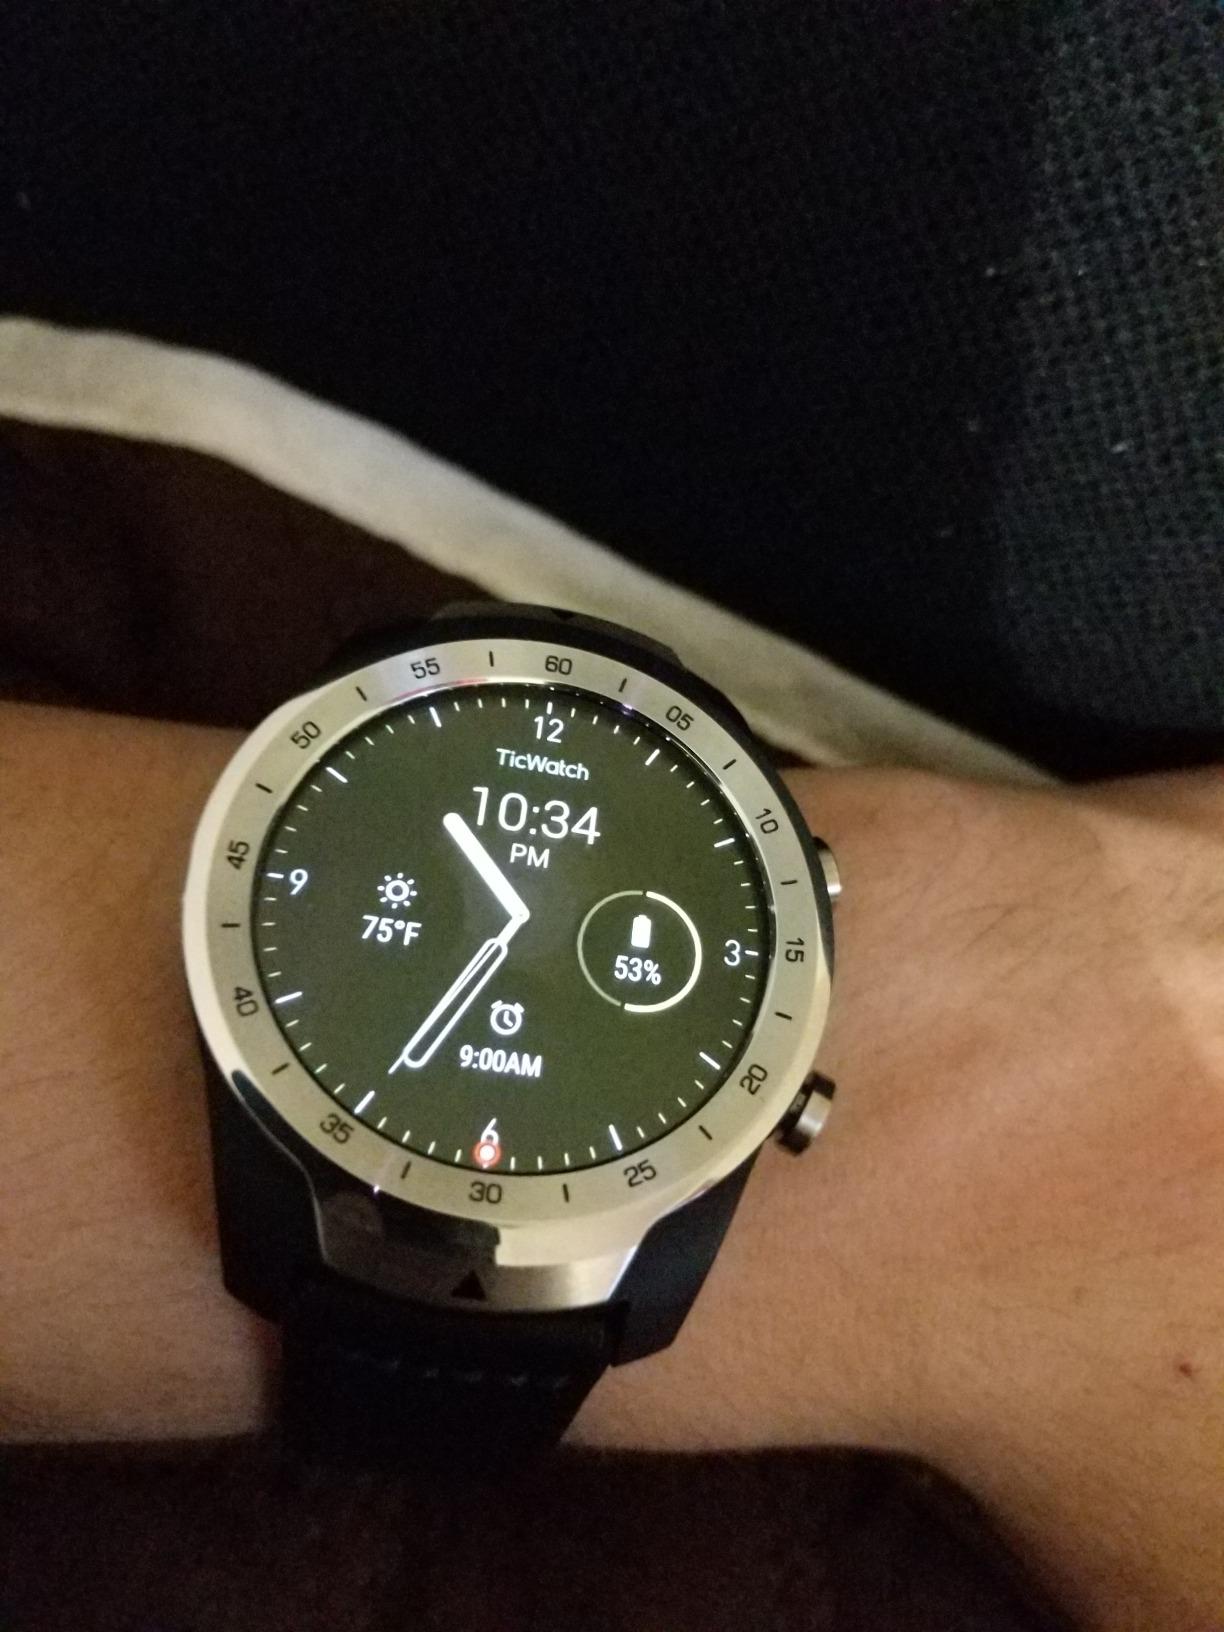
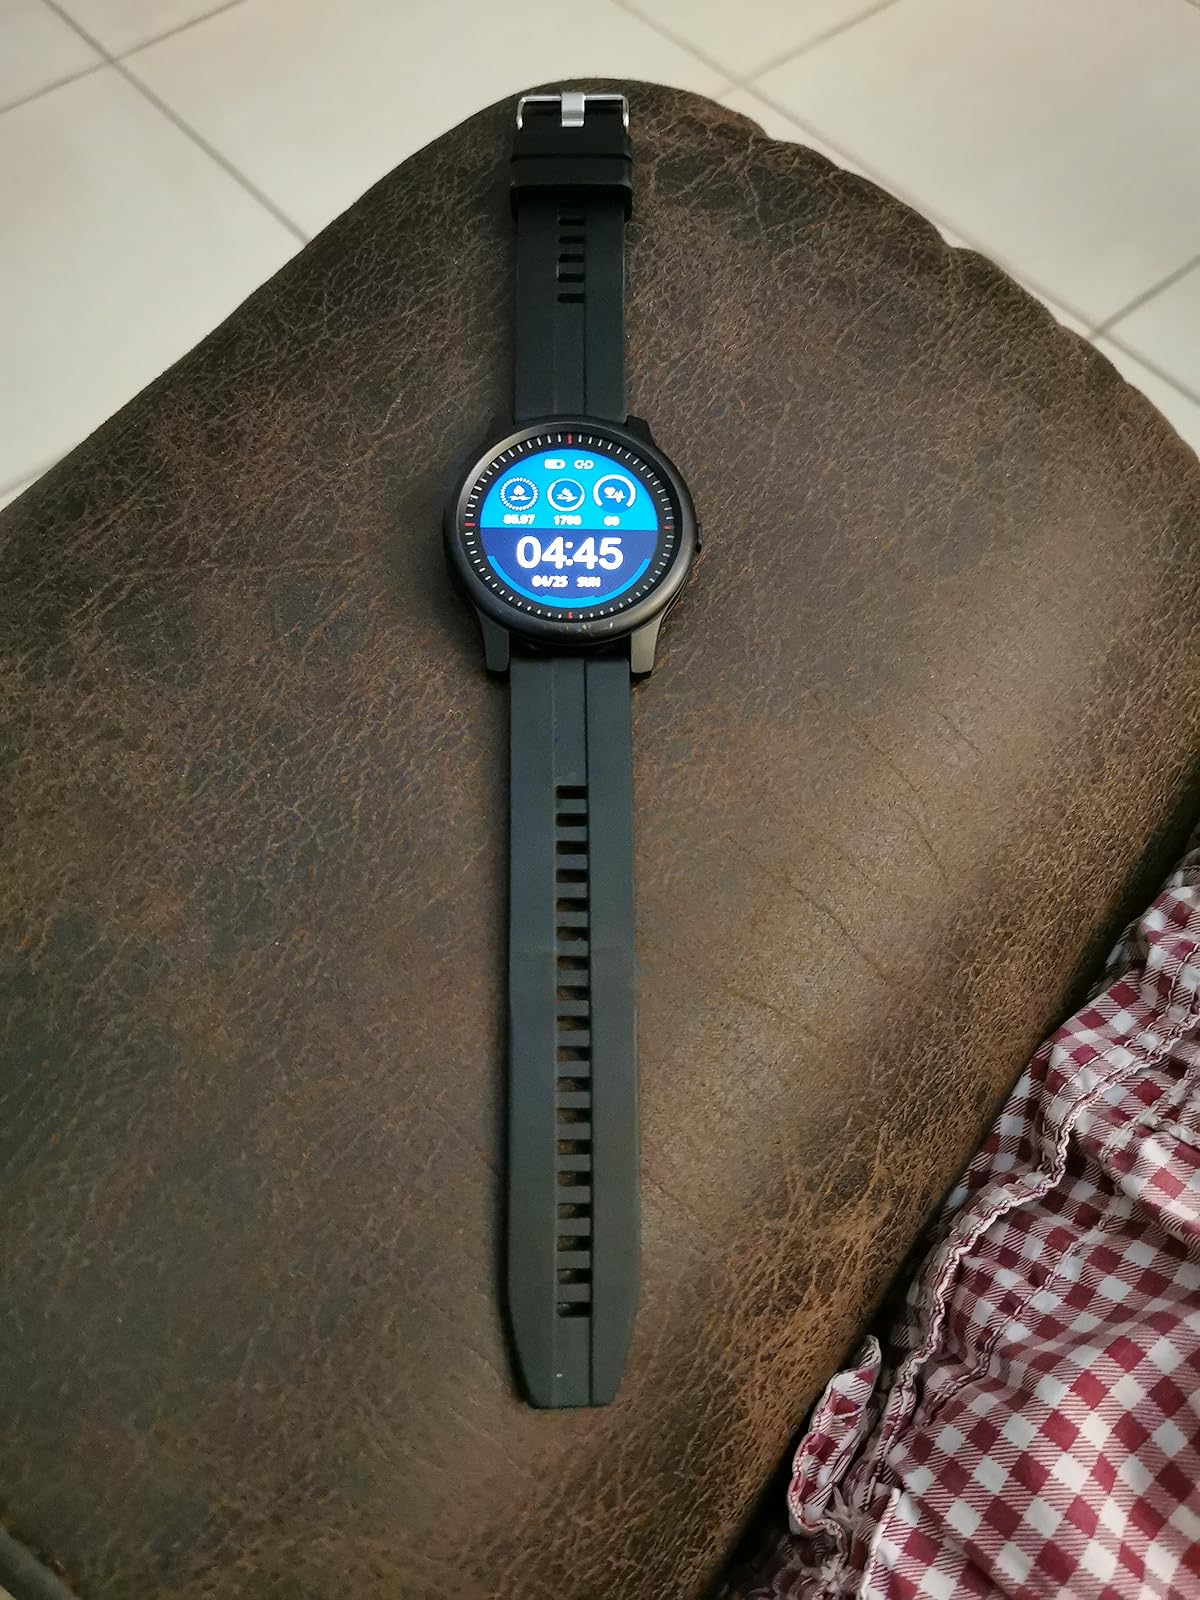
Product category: smartwatch
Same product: no